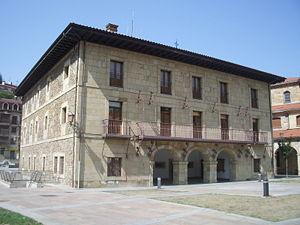
Legazpi ou Legazpia en espagnol est une commune du Guipuscoa dans la communauté autonome du Pays basque en Espagne.